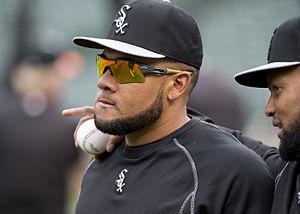
Melky Cabrera est un joueur de champ extérieur des Royals de Kansas City de la Ligue majeure de baseball.